Chevron Corporation

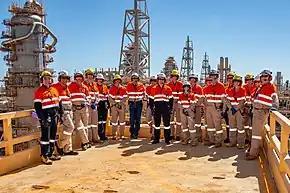
US officials visiting Chevron's Barrow Island facilities

Chevron's oil and gas exploration and production operations, which in the oil and gas industry are considered as "upstream" operations, are primarily in the US, Australia, Nigeria, Angola, Kazakhstan, and the Gulf of Mexico. As of December 31, 2018, the company's upstream business reported worldwide net production of 2.930 million oil-equivalent barrels per day.